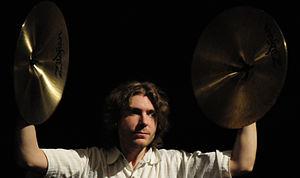
La crash est une cymbale d'un diamètre variant de 14 à 24 pouces. Elle doit son nom à l'homophonie entre la prononciation anglaise de son nom et le son qu'elle projette : d'abord très puissant, intense, puis s'atténuant à une vitesse variant en fonction du métal ou de l'alliage dont est fait la cymbale. Elle fait souvent partie de la composition d'une batterie.